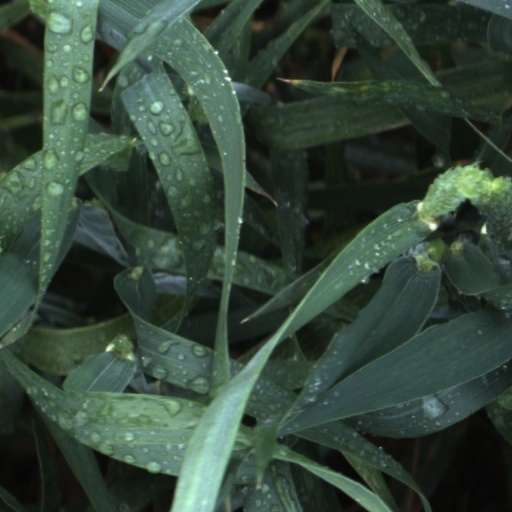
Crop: wheat